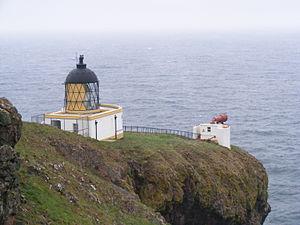
Le phare de St Abbs Head est un phare situé sur un promontoire rocheux dans le petit village de pêcheurs de St Abbs, dans le comté des Scottish Borders au sud-est de l'Écosse. Ce phare est géré par le Northern Lighthouse Board à Édimbourg, l'organisation de l'aide maritime des côtes de l'Écosse.